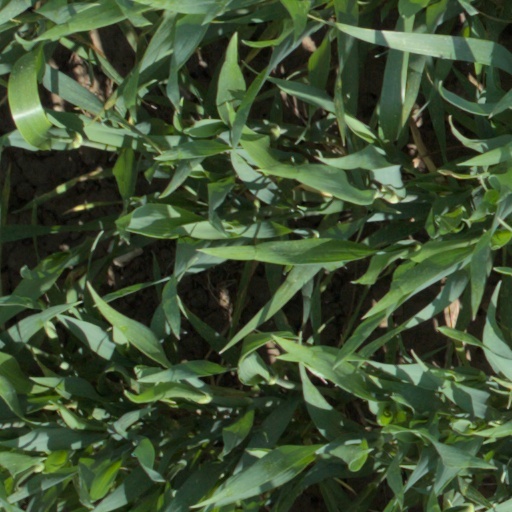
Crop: wheat